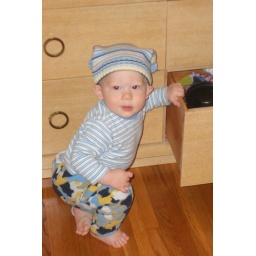
Being a young boy posing gracefully in camouflage pants with a pattern of blue teddy bears.